Question: What color is the wetsuit?
Tambaya: Menene launin rigar ruwan?
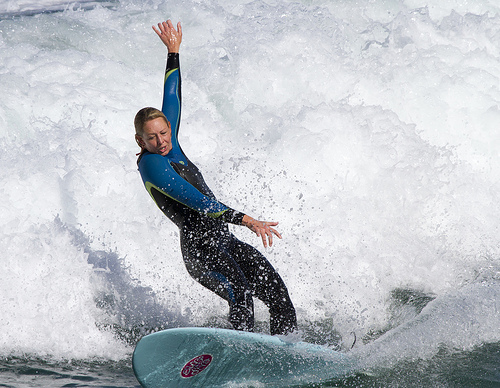
Answer: Black and blue.
Amsa: Baƙi da shuɗi.